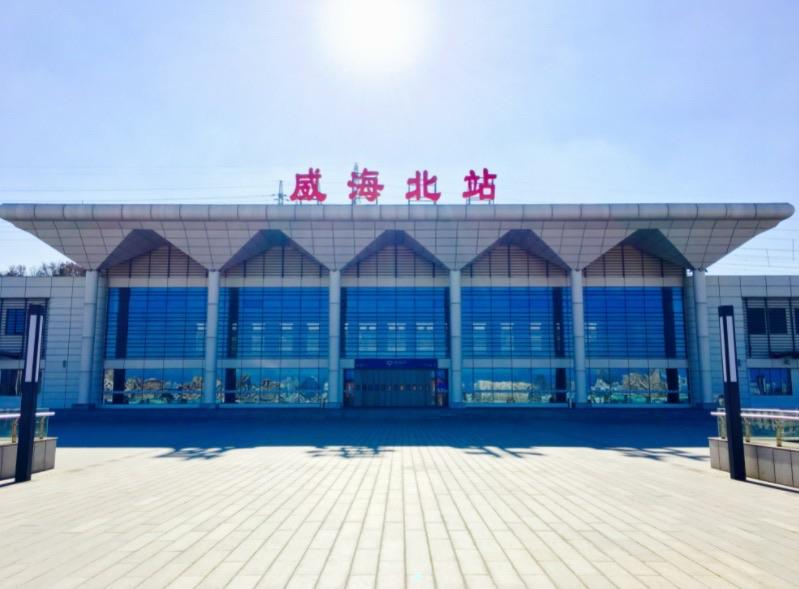
地标名称：威海北站
所在城市：威海市·环翠区